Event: Nepal Earthquake
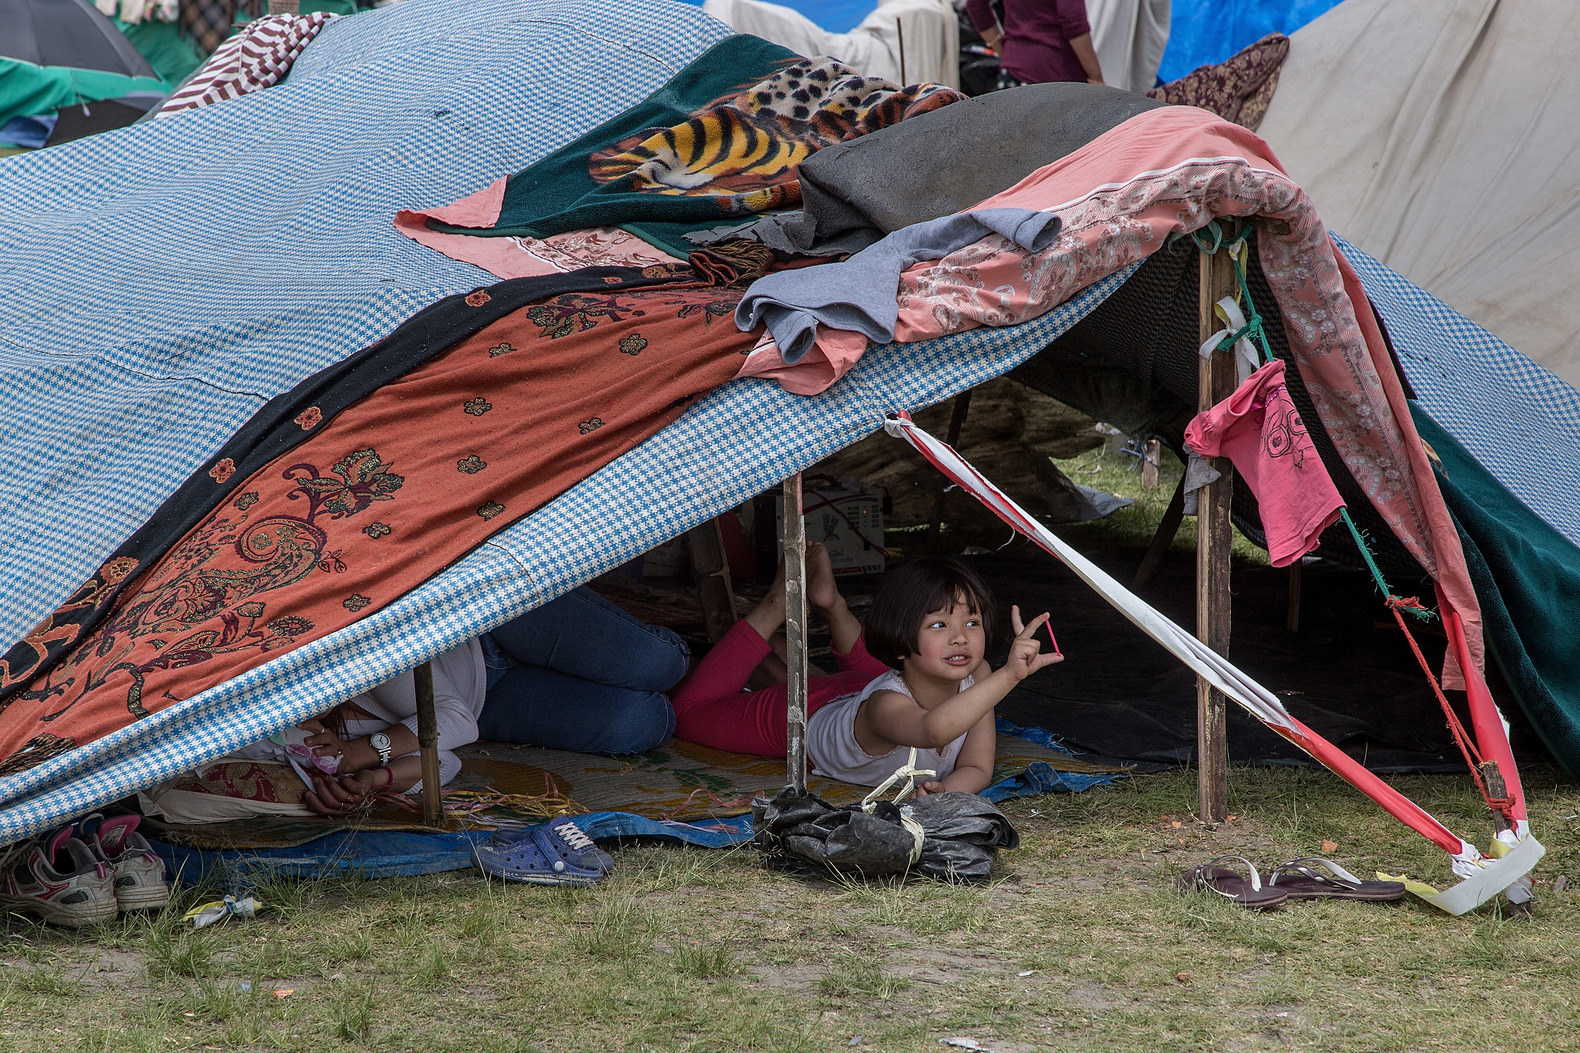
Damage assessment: no_damage